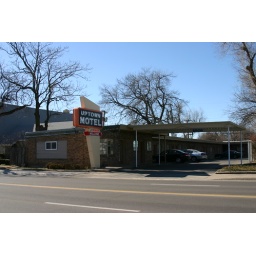
The building and sign of the Uptown Motel in Wichita, Ks. It's on Highway 81/North Broadway.